William Wyatt (settler)

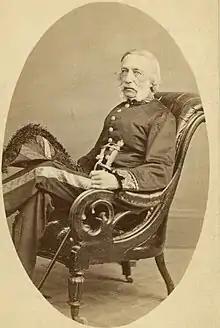

William Wyatt (1804 – 10 June 1886) was an early settler and philanthropist in South Australia. He was the third interim Protector of Aborigines in the colony between 1837 and 1839, worked on documenting the Kaurna language of the local Australian Aboriginal inhabitants of Adelaide and was a member of many boards, in fields as diverse as education, medicine and horticulture.